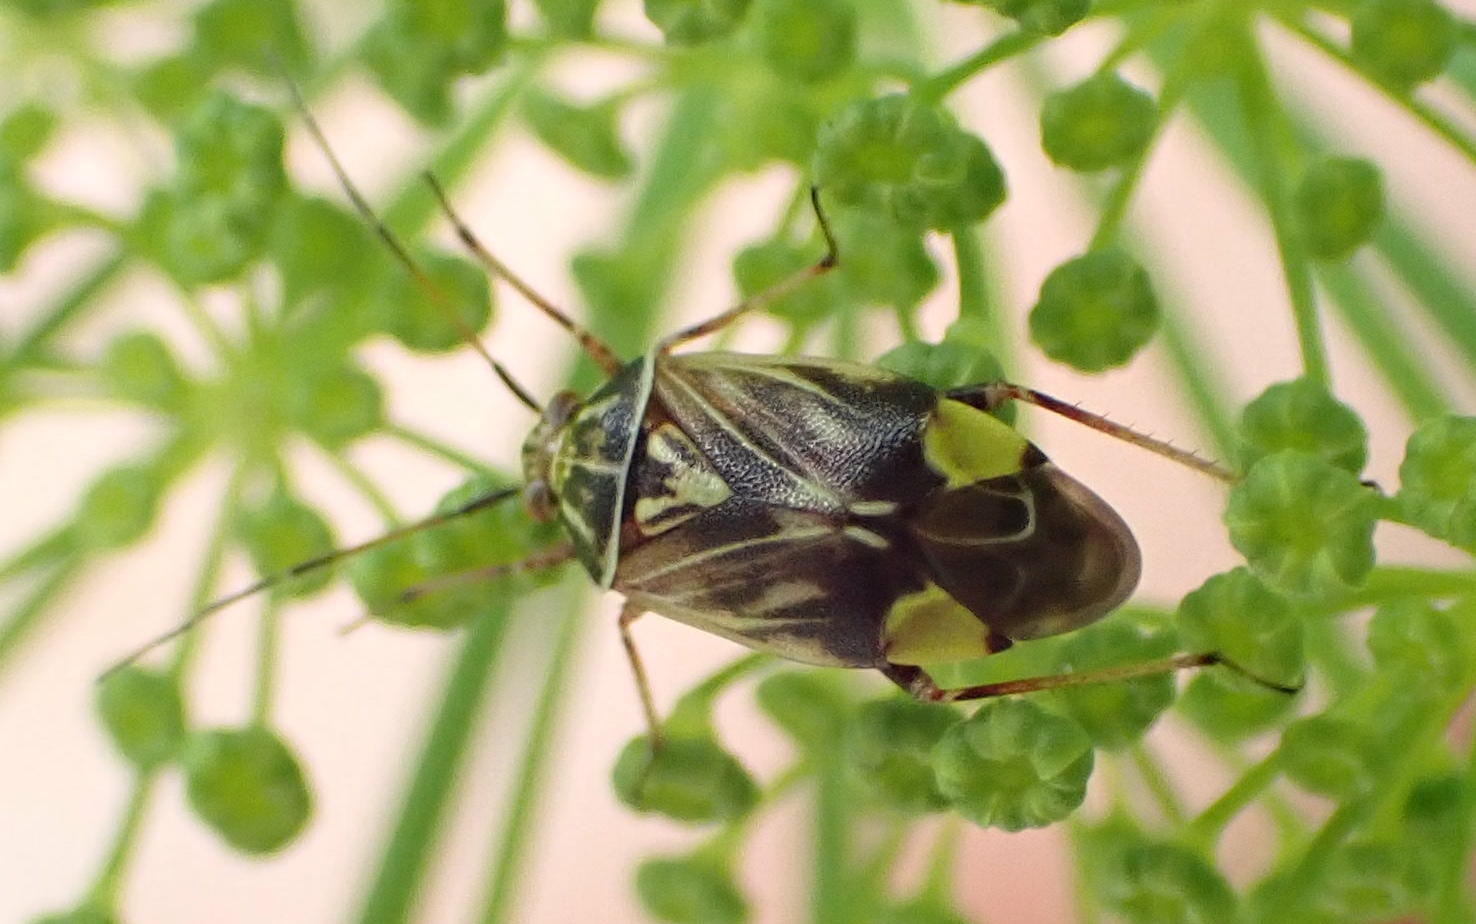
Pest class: lygus_bug